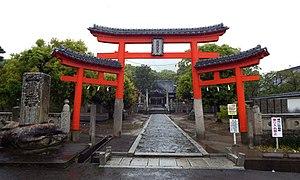
Le Tennō-ji est, avec le Go Kinkasan et le Kōshōin, un des trois temples de la ville de Sakaide de l'école Shingon du bouddhisme.